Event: Nepal Earthquake
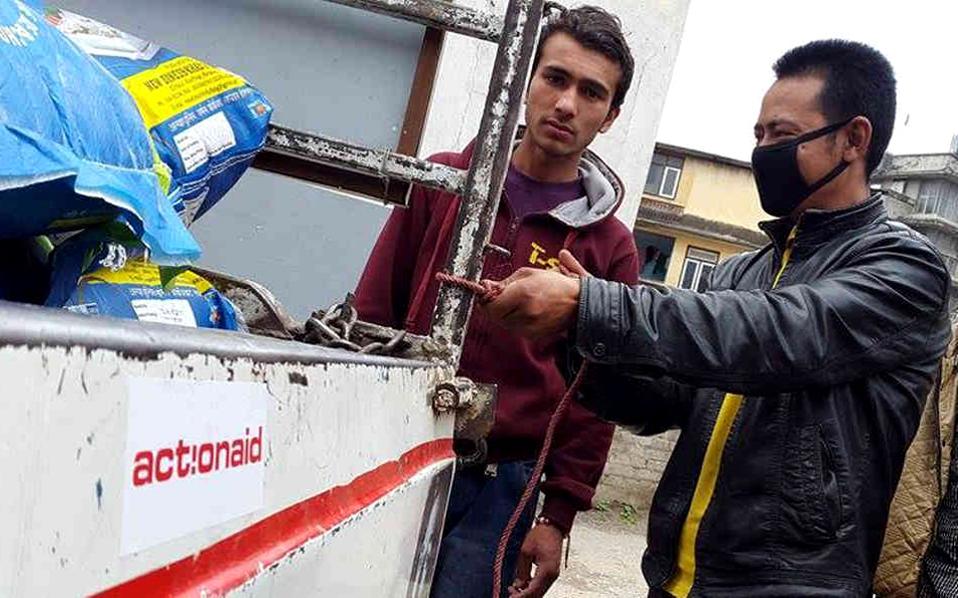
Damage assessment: no_damage